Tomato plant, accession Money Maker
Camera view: tilt-top (135 deg); turntable rotation: 180 degrees
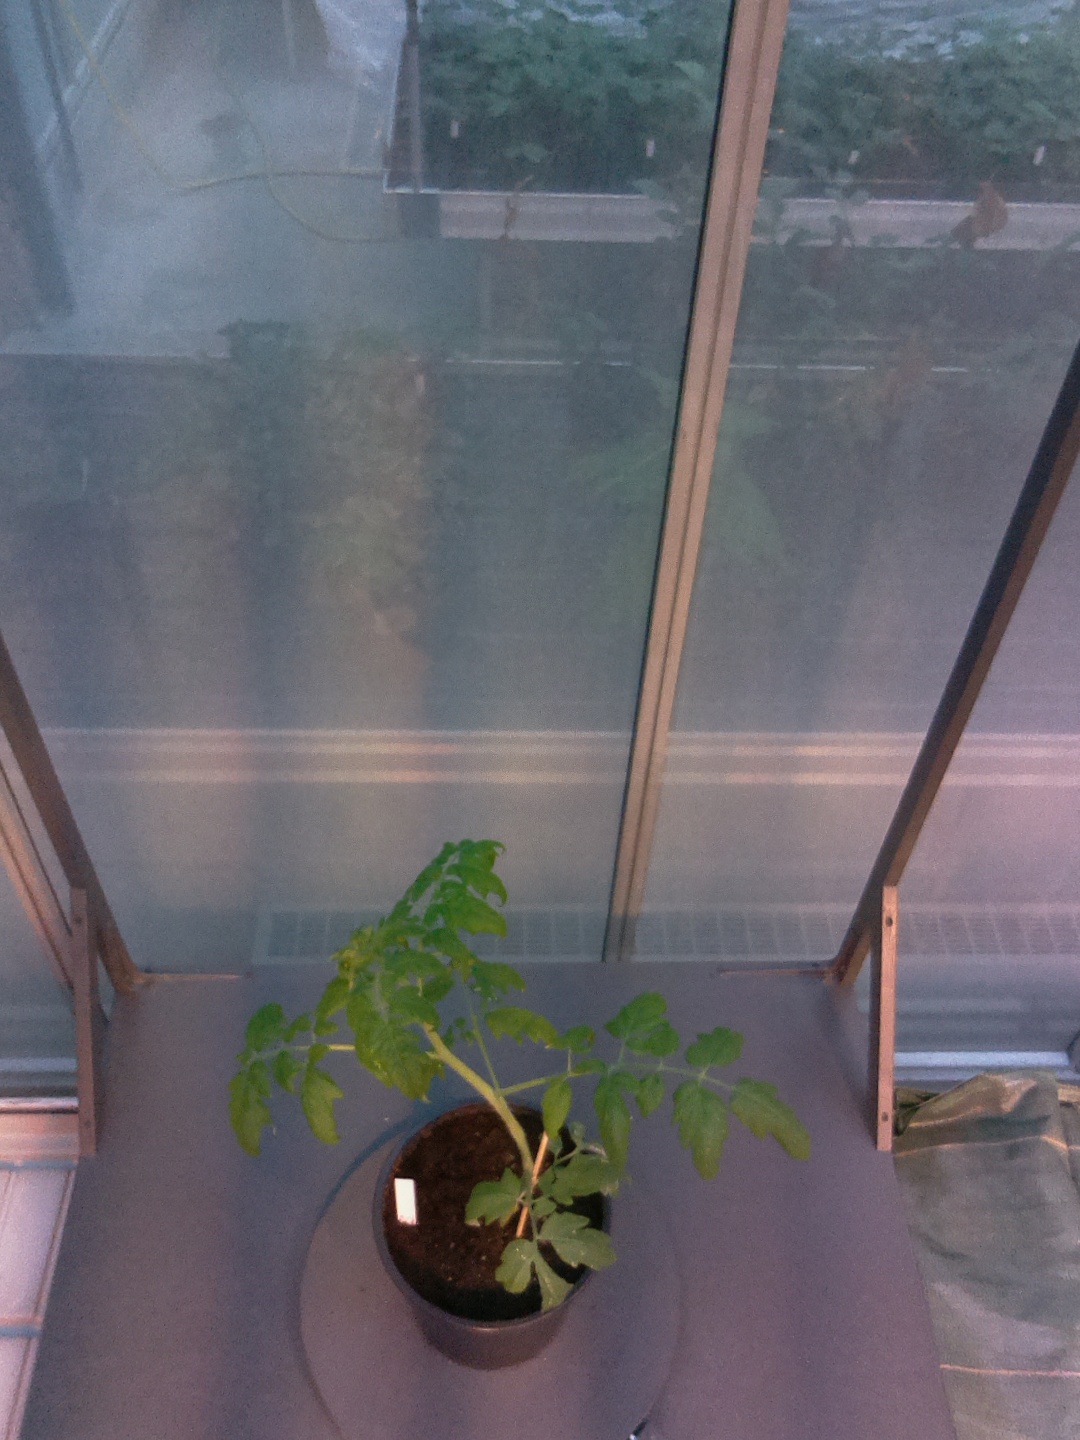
BBCH growth stage 14: 8 of true leaves visible